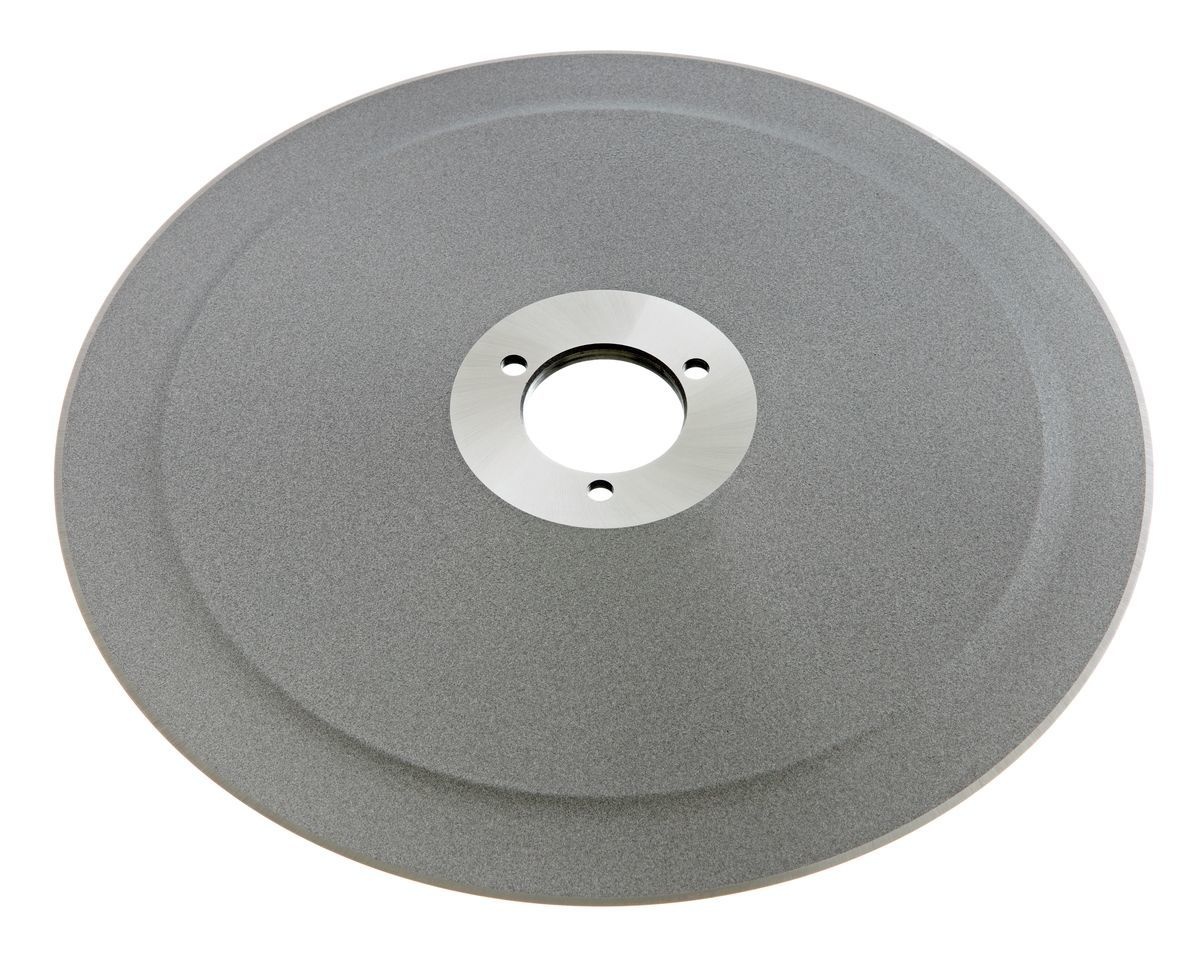
Messer 275, antihaftbeschichtet
Bartscher
Brand: Bartscher
Category: Home & Garden > Kitchen & Dining > Kitchen Appliance Accessories > Food Processor Accessories > Mincer Attachments